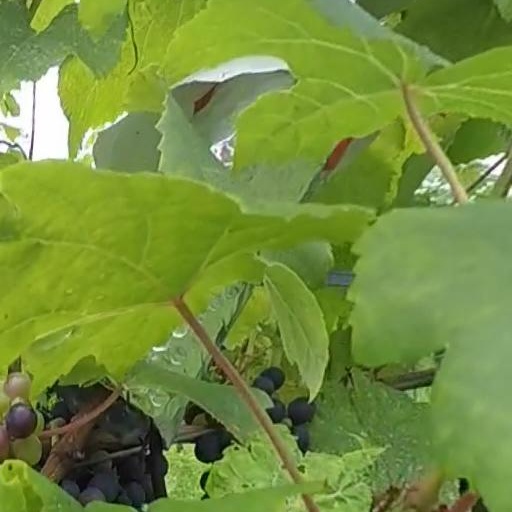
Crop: grape